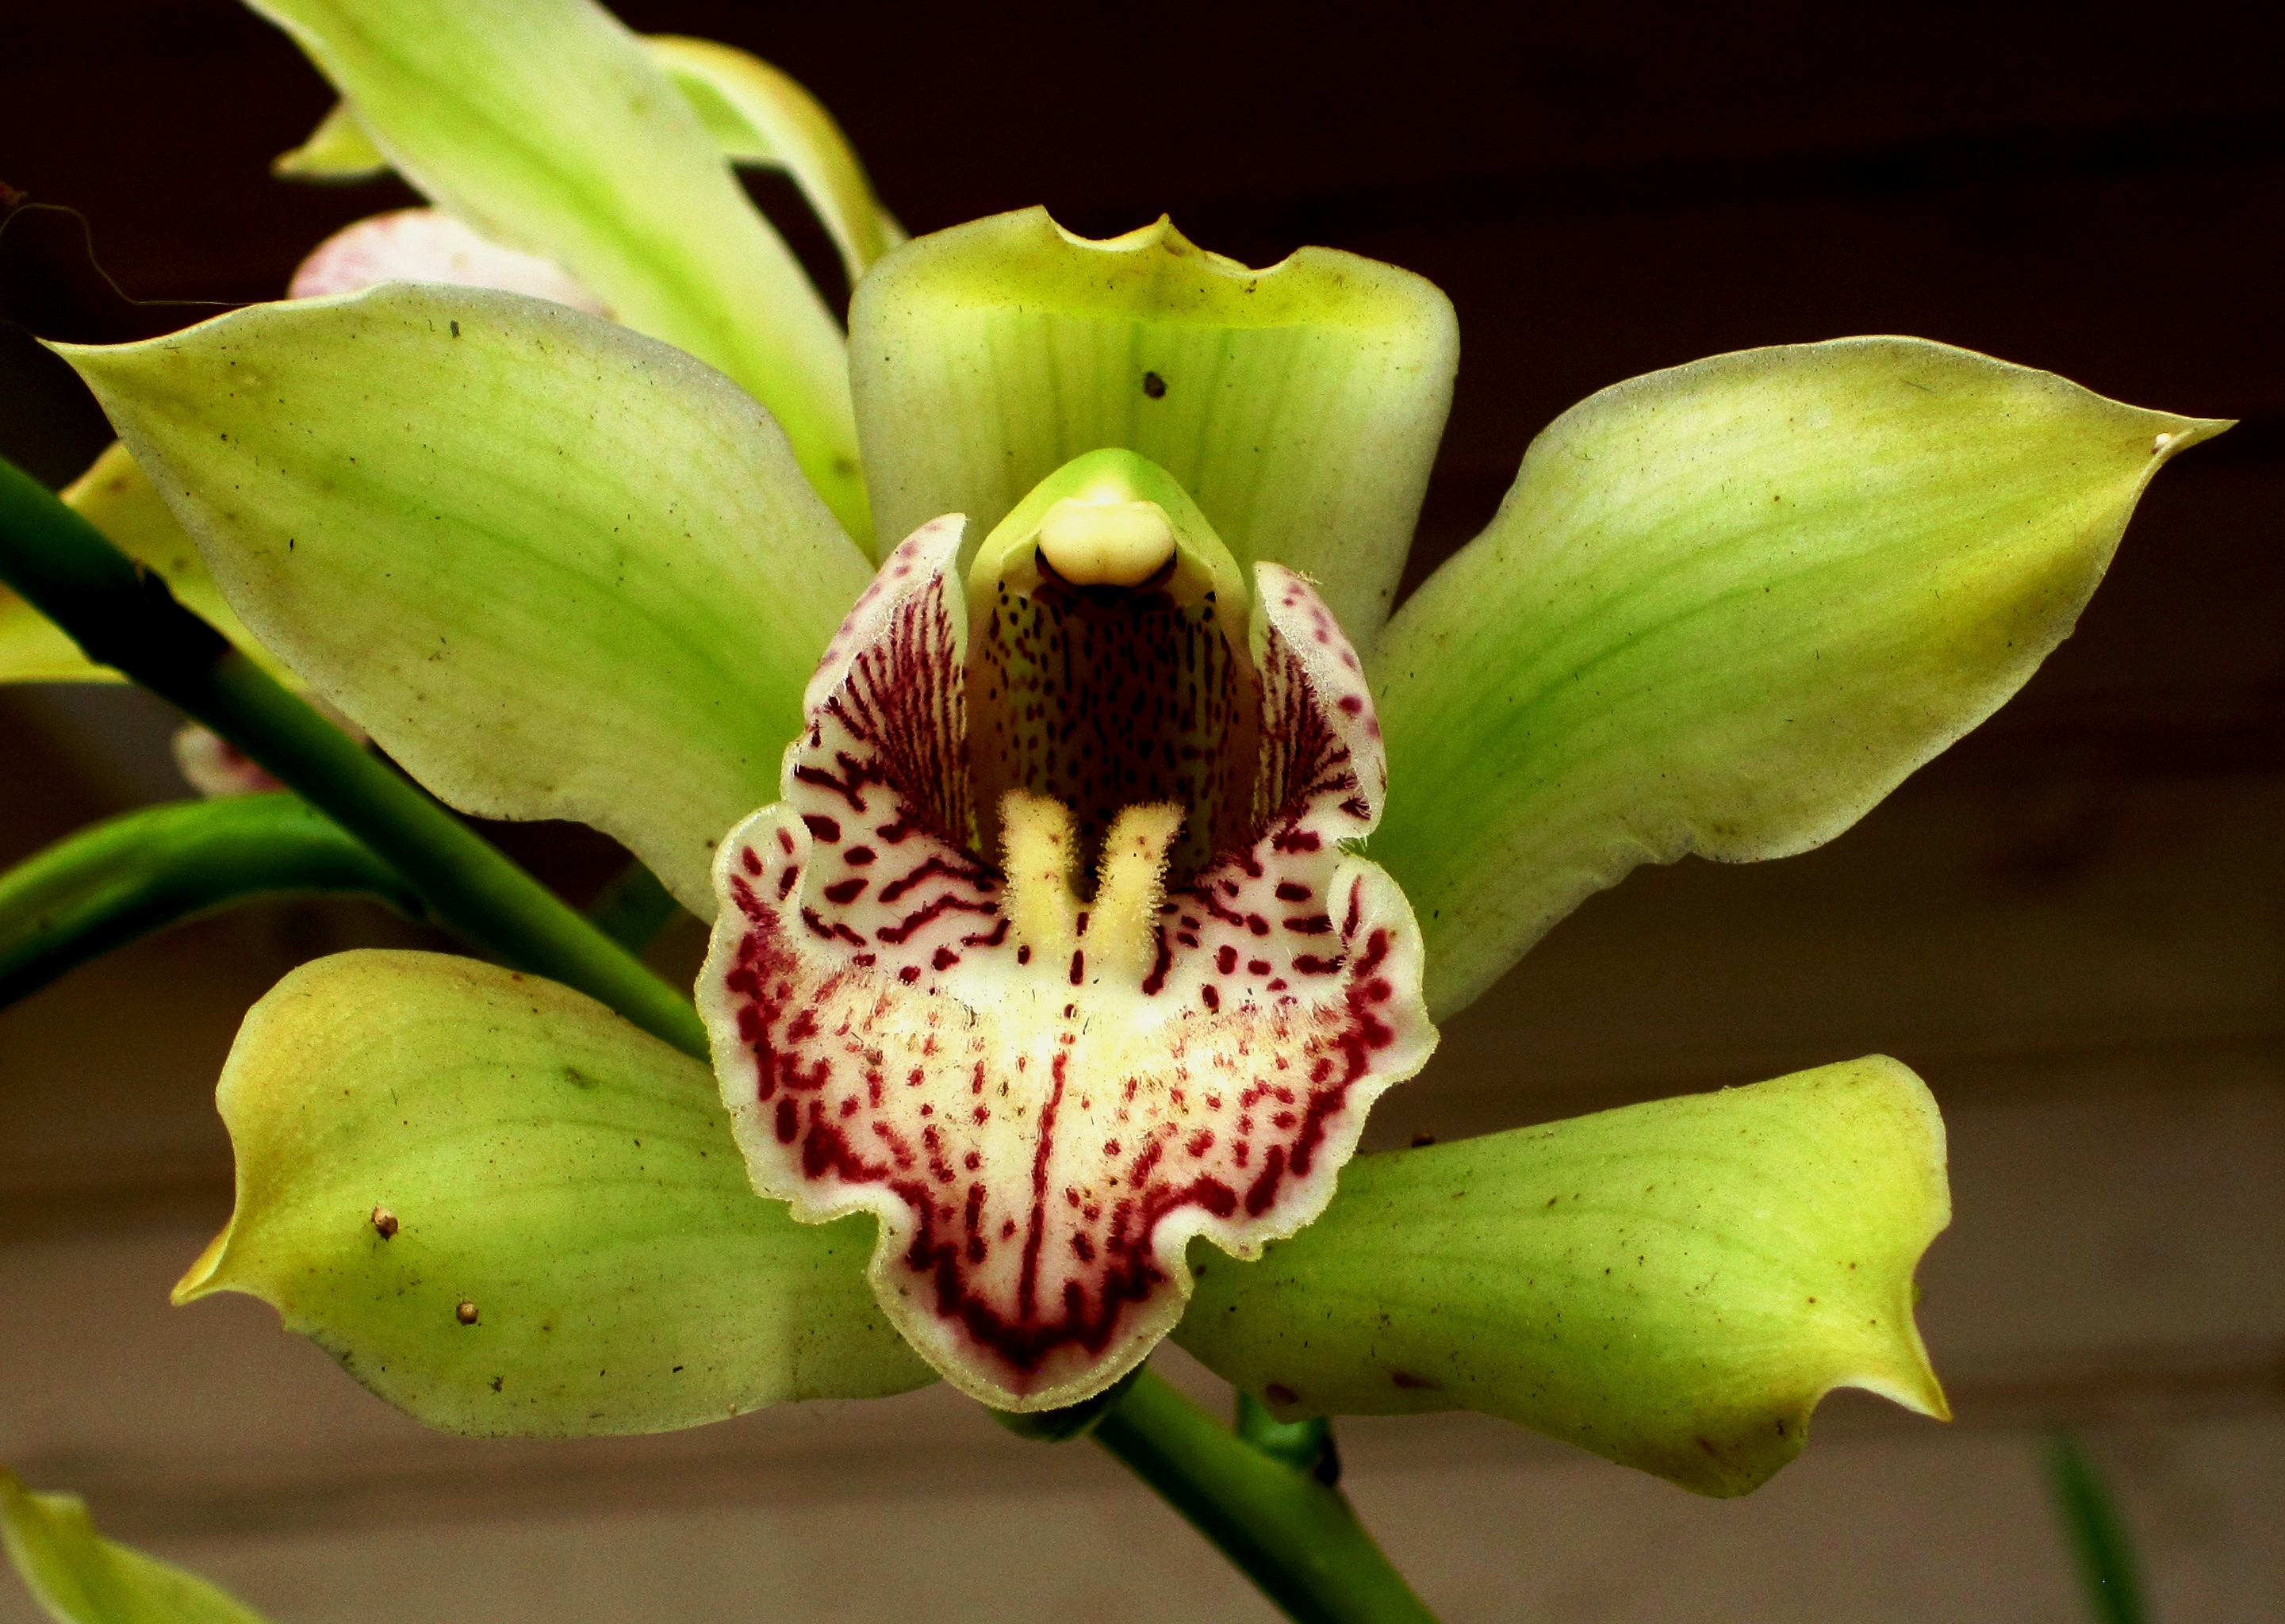
plant, leaf, flower, petal, green, produce, botany, yellow, flora, orchid, close up, petals, elegant, exotic, bud, popular, perfect, cypripedium, macro photography, subtropical, green yellow, flowering plant, ornamental flower, cattleya, tropical ornamental, dendrobium, plant stem, land plant, pink boat